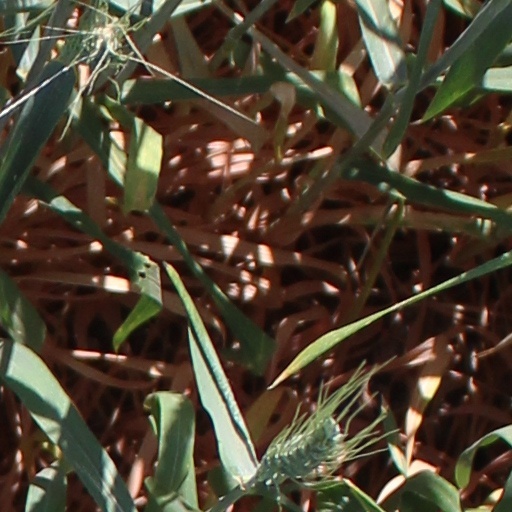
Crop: wheat